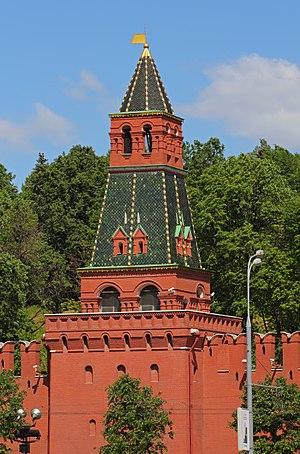
Le kremlin de Moscou, souvent appelé simplement le Kremlin, est une forteresse située au cœur de Moscou, capitale de la Russie.